Gąbin

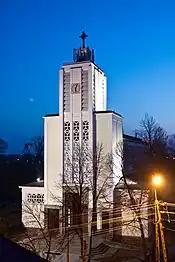
Saint Nicholas Church

The anti-communist resistance was active in the town. Between 1974 and 1991 the Warsaw radio mast in Konstantynów, a village belonging to Gąbin commune (gmina) was the tallest structure on earth. The tower was used to broadcast the programs of Polish Radio throughout Europe. Because of fears that the tower's incredibly powerful radio waves might cause health problems, a large number of villagers who had once farmed the land directly under and around the tower were migrated to a block-style apartment building in the center of Gąbin, where many still reside today. The town has experienced a remarkable renaissance since the fall of Communism.